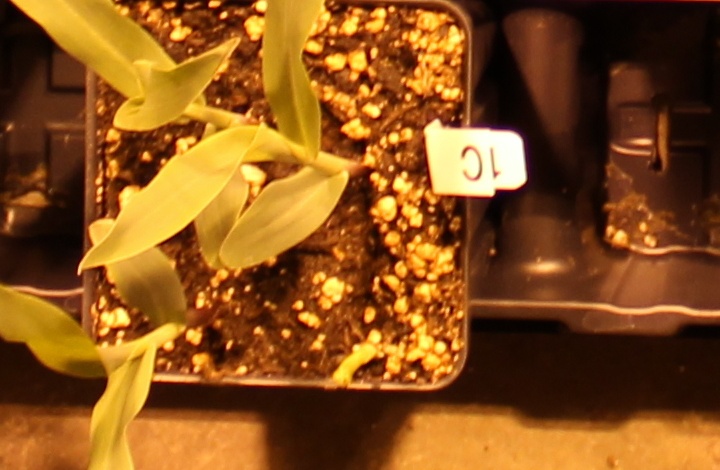
Label: Corn